Christianity in Besançon

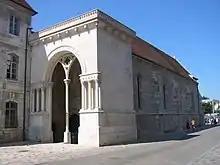
The Temple of the Holy Spirit.

The first truly known bishop of the city is attested in 346: it is Pancharius, although an episcopal catalog names him in sixth place, placing the first bishop of Besançon, Linus, around the mid-3rd century. The city had a church where the bishops sat, but little information has come down to us from that time; only the testimony of the Roman Emperor Julian in 360 attests to the existence of places of worship: "the city is beautiful and large, adorned with magnificent temples". Another piece of evidence supports the hypothesis of a Roman church: a sounding of the building dating from 1863 carried out near the top of the nave reveals the presence of "enormous stones from Vergenne that seem to have served as foundations for Roman buildings". This church was likely named Saint Stephen, as was customary (indeed, the main church was called Saint Stephen, the second Saint Mary, and the baptisteries generally Saint John). In 590, "The Life of Saint Columban" speaks of a miracle that allegedly occurred at the church in Besançon, without further specifying the exact location. The building underwent several significant alterations, notably during the Carolingian period as well as in the 9th, 11th, 12th, and 17th centuries. During the Middle Ages, a significant conflict pitted the chapter of Saint John against that of Saint Stephen regarding the legitimacy of the status of mother church for the Cathedral of Saint John, considerably poisoning the life of the Besançon clergy.